Bemisal

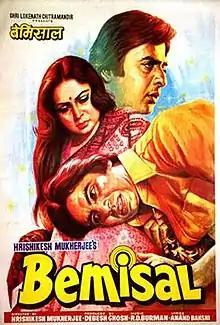
Movie poster

Bemisal (English: "unparalleled", or, "unprecedented") is a 1982 drama film produced by Debesh Gosh and directed by Hrishikesh Mukherjee. It is a remake of Bengali film "Ami Shey O Shakha" (1975) starring Uttam Kumar, which was also based on the Bengali story of the same name by Ashutosh Mukherjee.The film stars Amitabh Bachchan, Vinod Mehra, Raakhee, Deven Verma, Aruna Irani and Om Shivpuri. The music was by R.D. Burman.